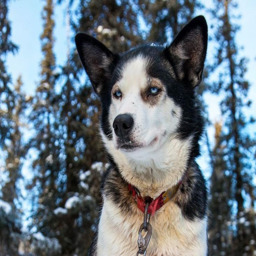
a mixed heritage gives sled dogs their love of running , a desire to work , and a need for wild places .